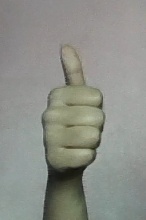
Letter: aleff